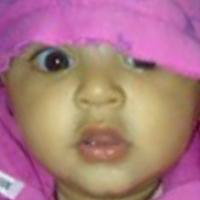
Age group: age 01-10